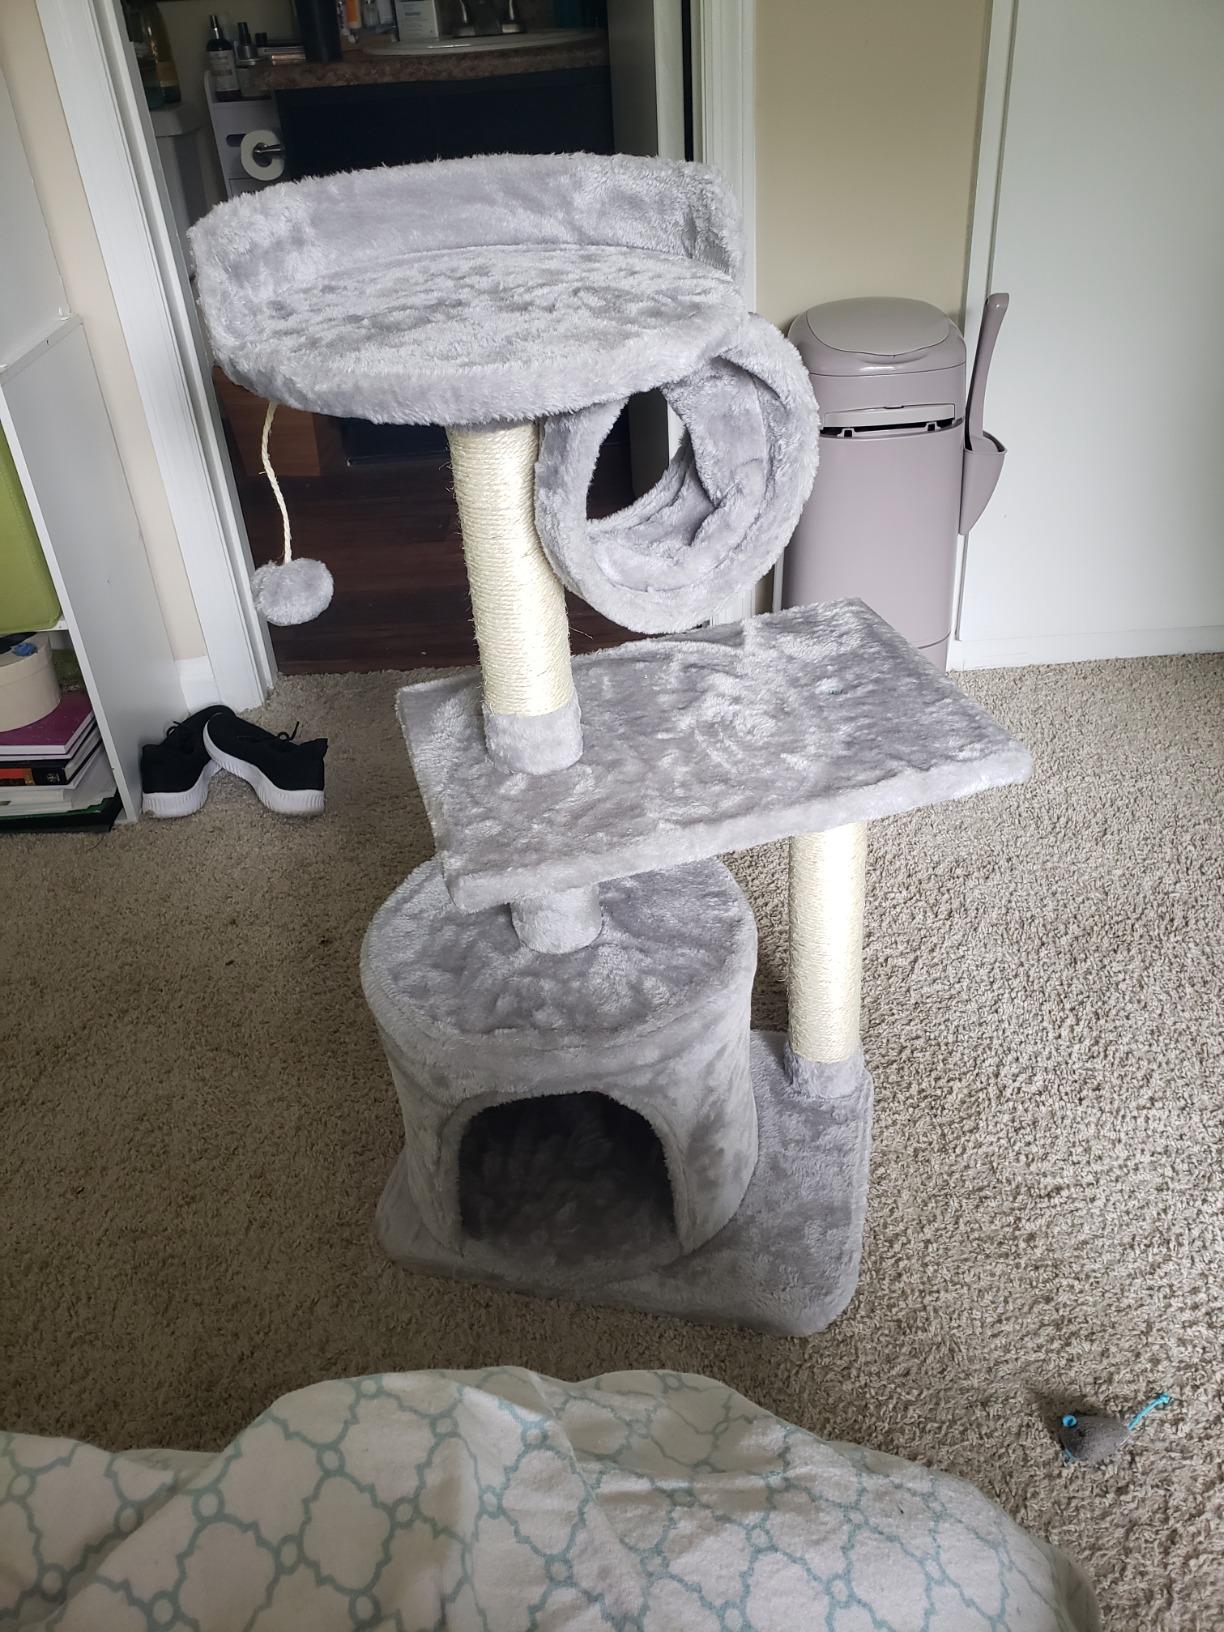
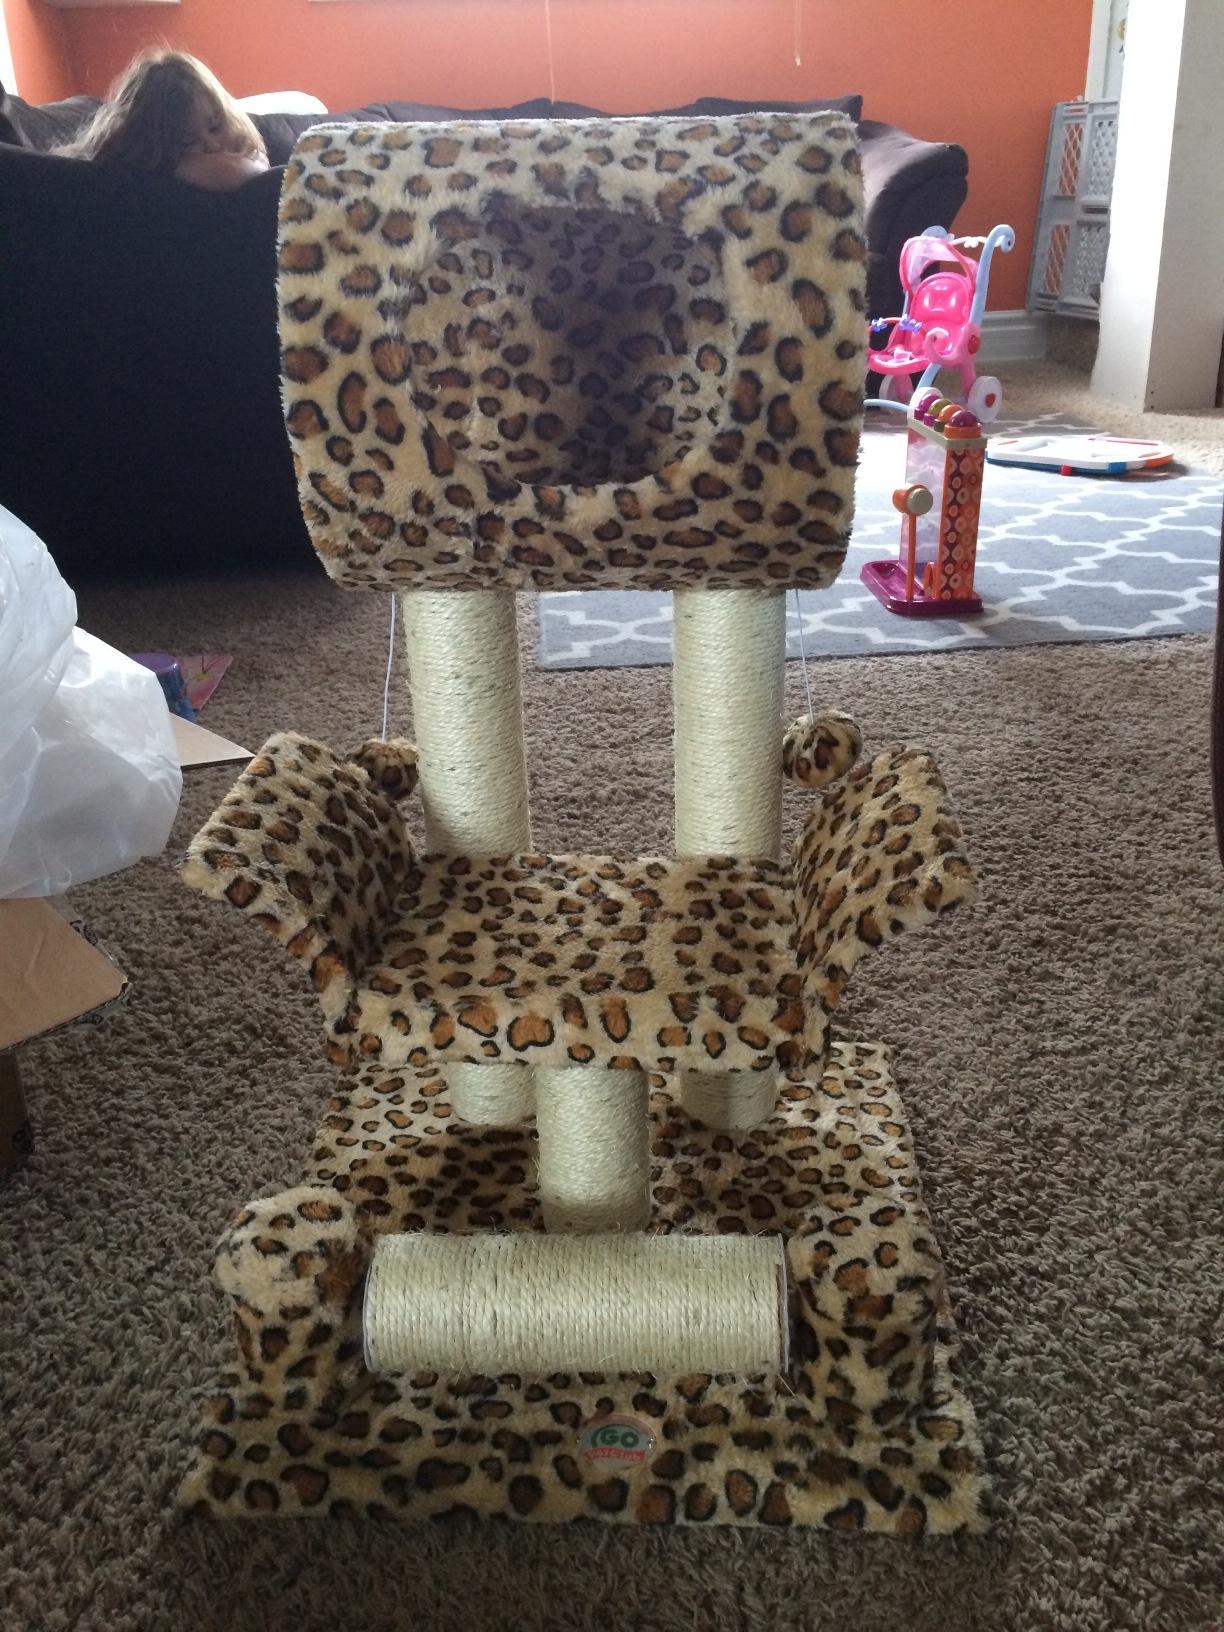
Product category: items_cat tree
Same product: no